Harry Burton (Egyptologist)

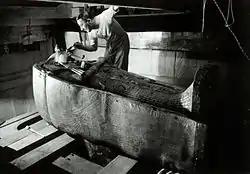
Howard Carter in Tutankhamun's tomb, photographed by Harry Burton

Burton was born in Stamford, Lincolnshire, England, to journeyman cabinet maker William Burton and Ann Hufton, the fifth of eleven children.